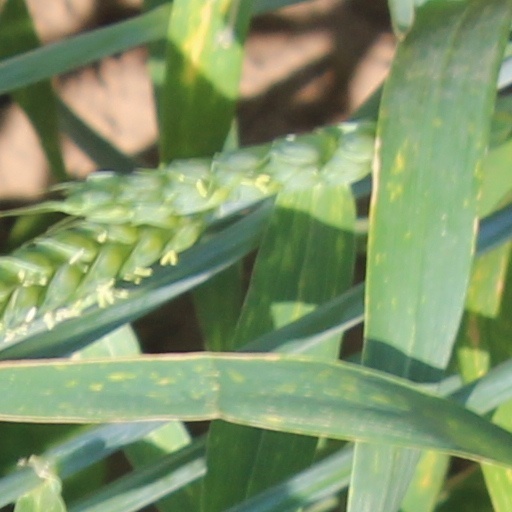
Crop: wheat